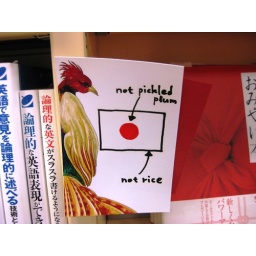
We found these signs stuck to a shelf of english books in a store in Shibuya.